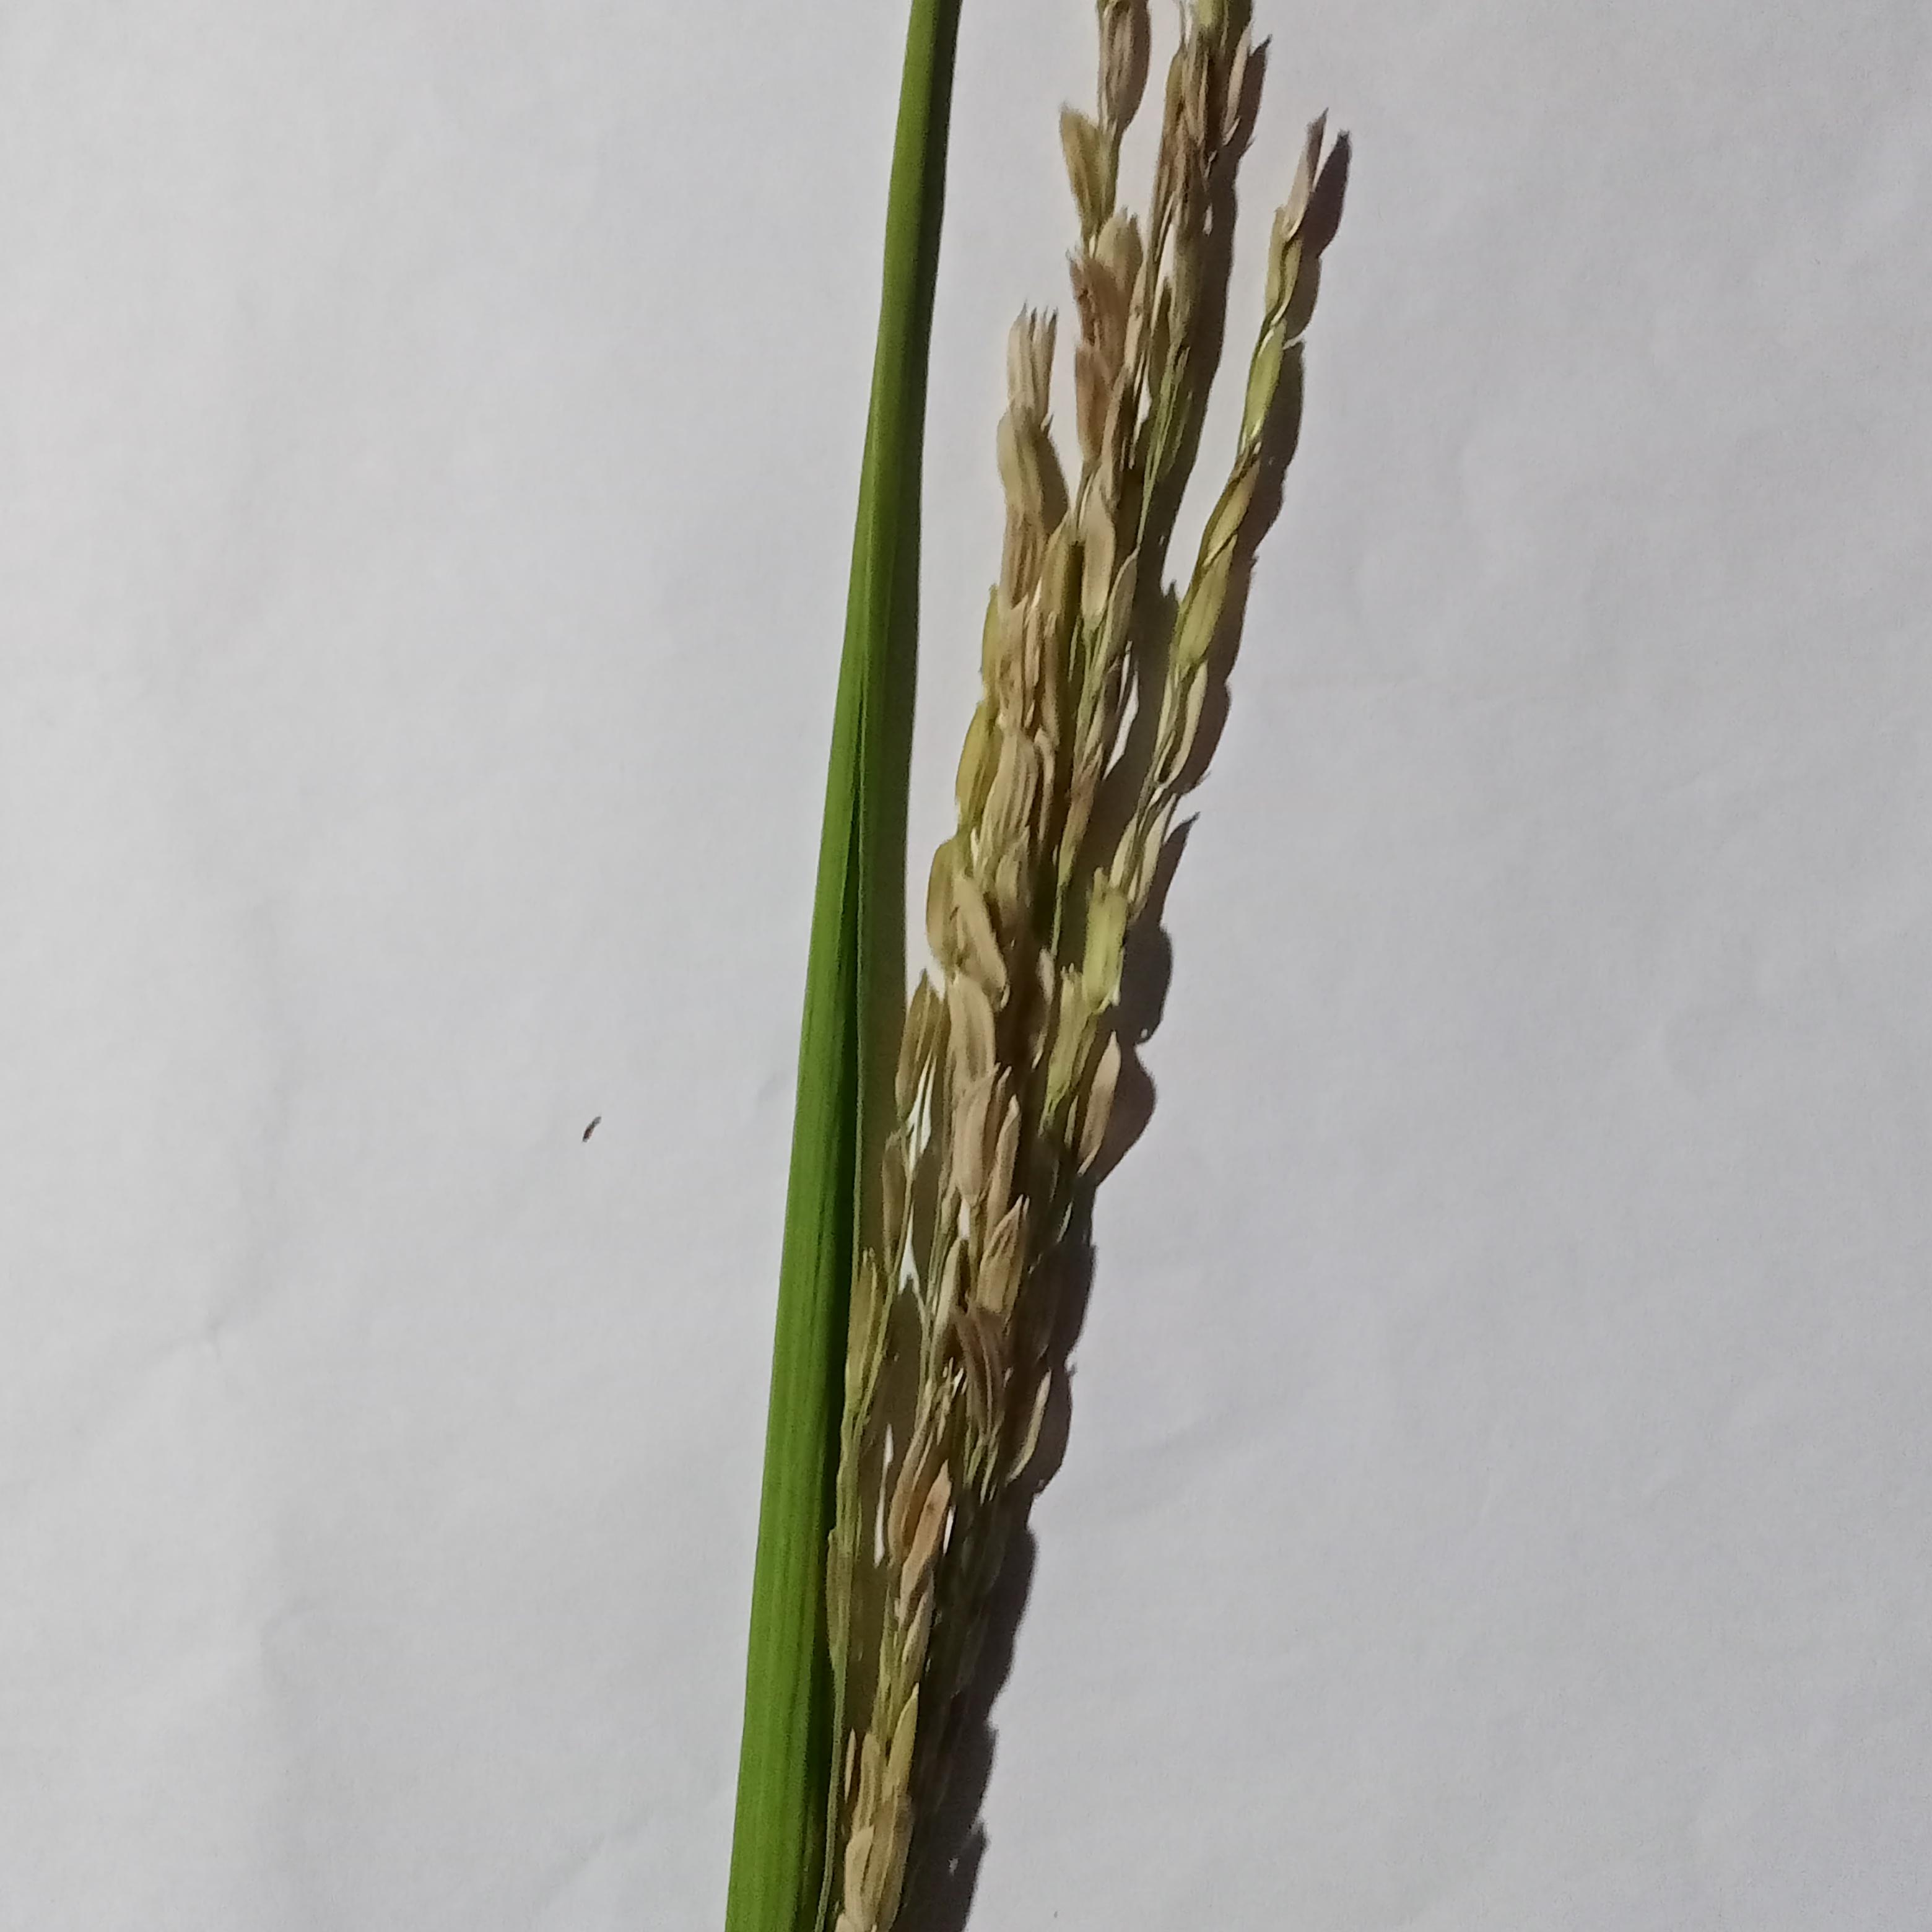
Label: Rice___Neck_Blast